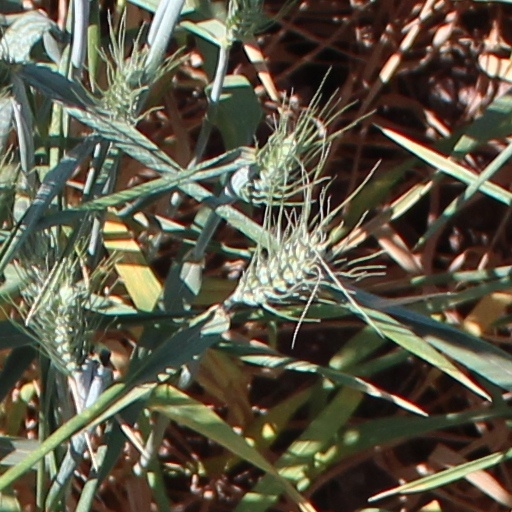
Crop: wheat